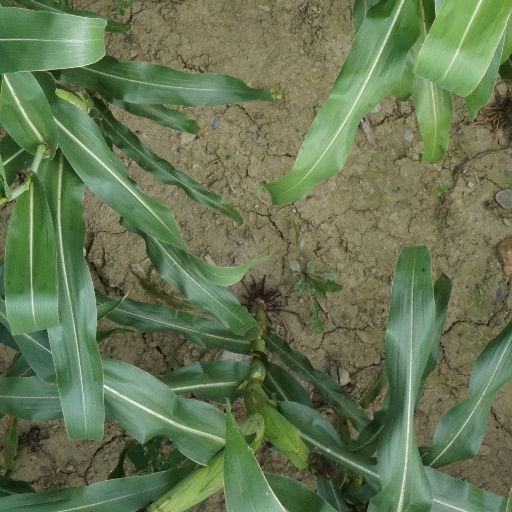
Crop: maize; corn